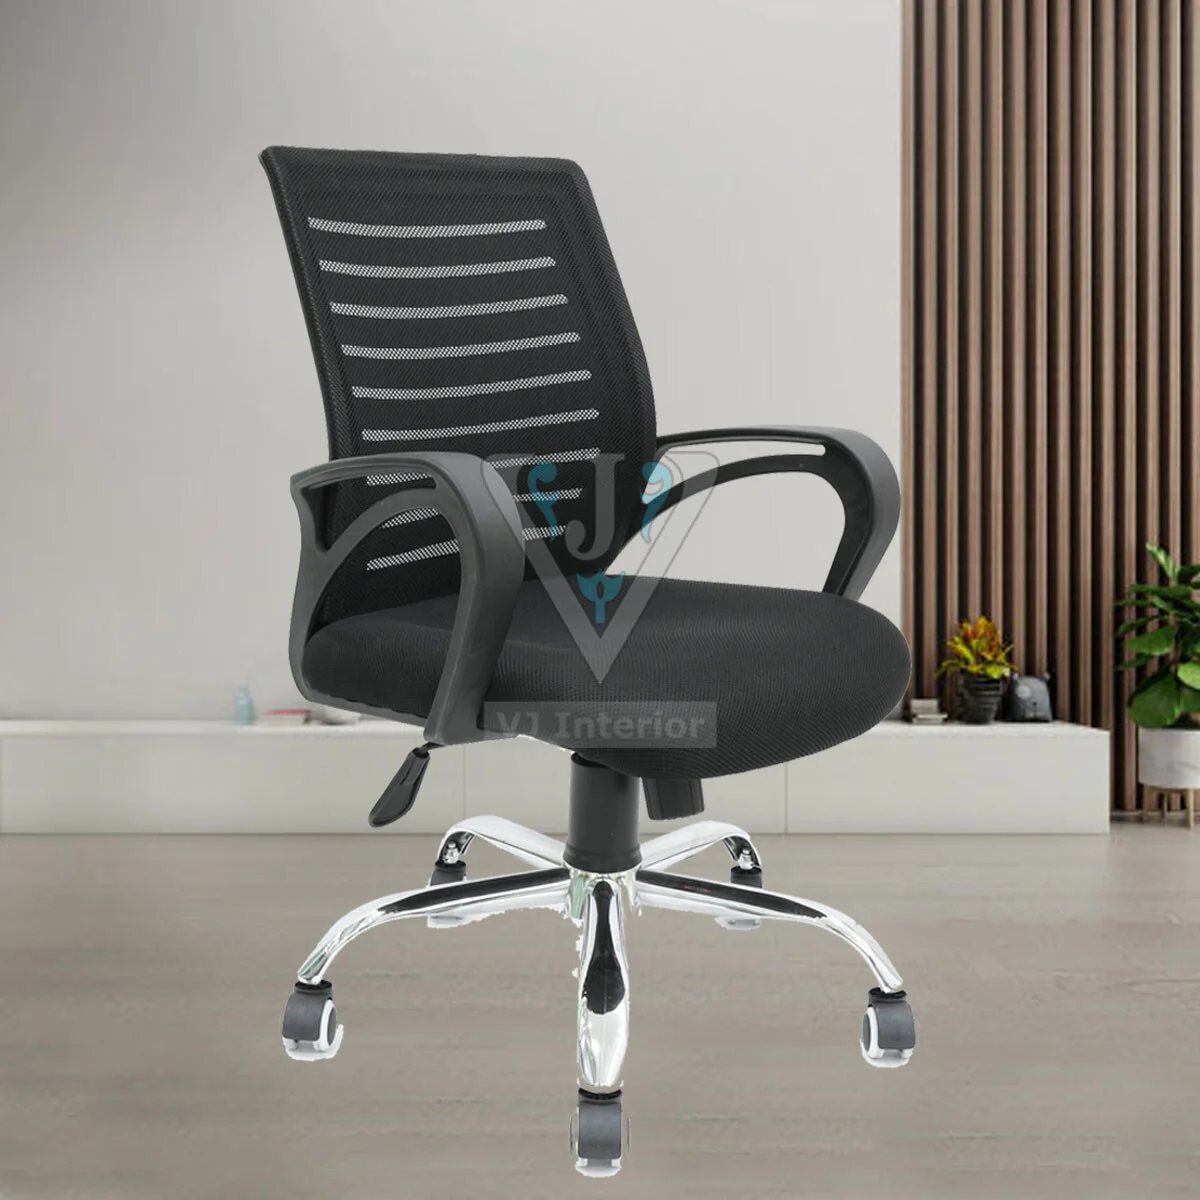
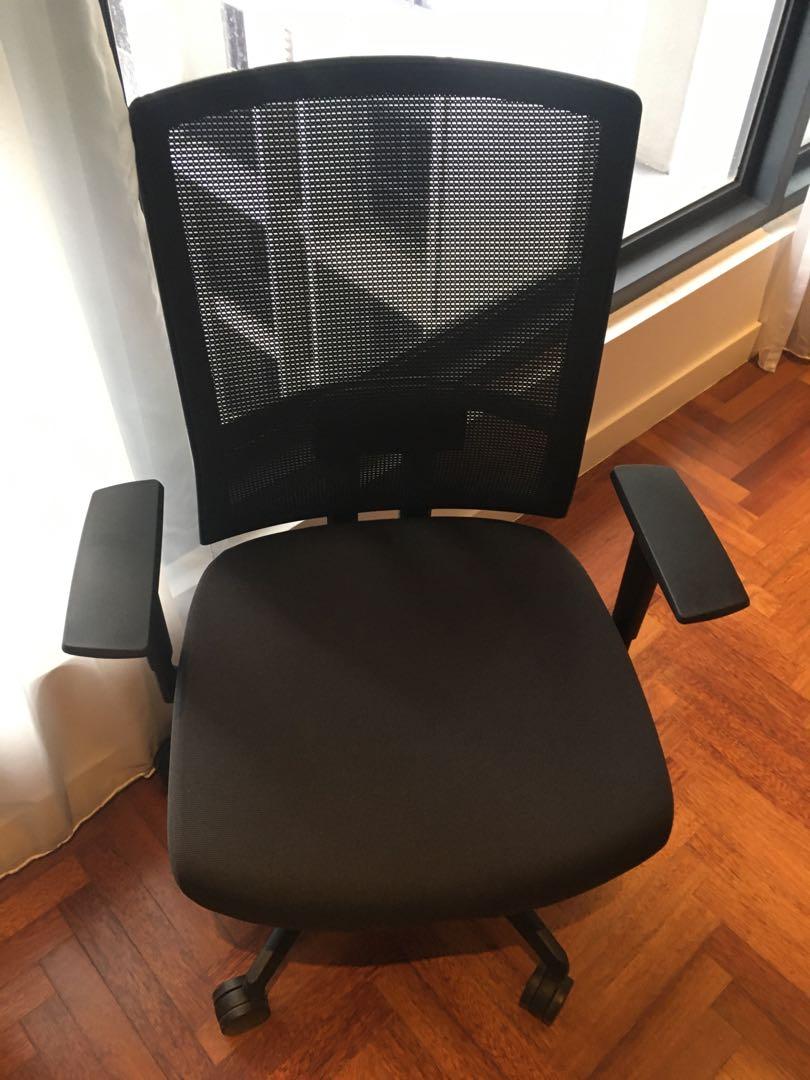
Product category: items_chair
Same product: no